Gennady Voronov

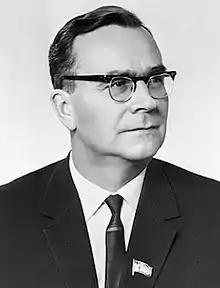
Voronov in 1971

Gennady Ivanovich Voronov (– 1 April 1994) was a Soviet-Russian statesman who was from 1962 to 1971 the Chairman of the Council of Ministers of the Russian SFSR, literally meaning Premier or Prime Minister.